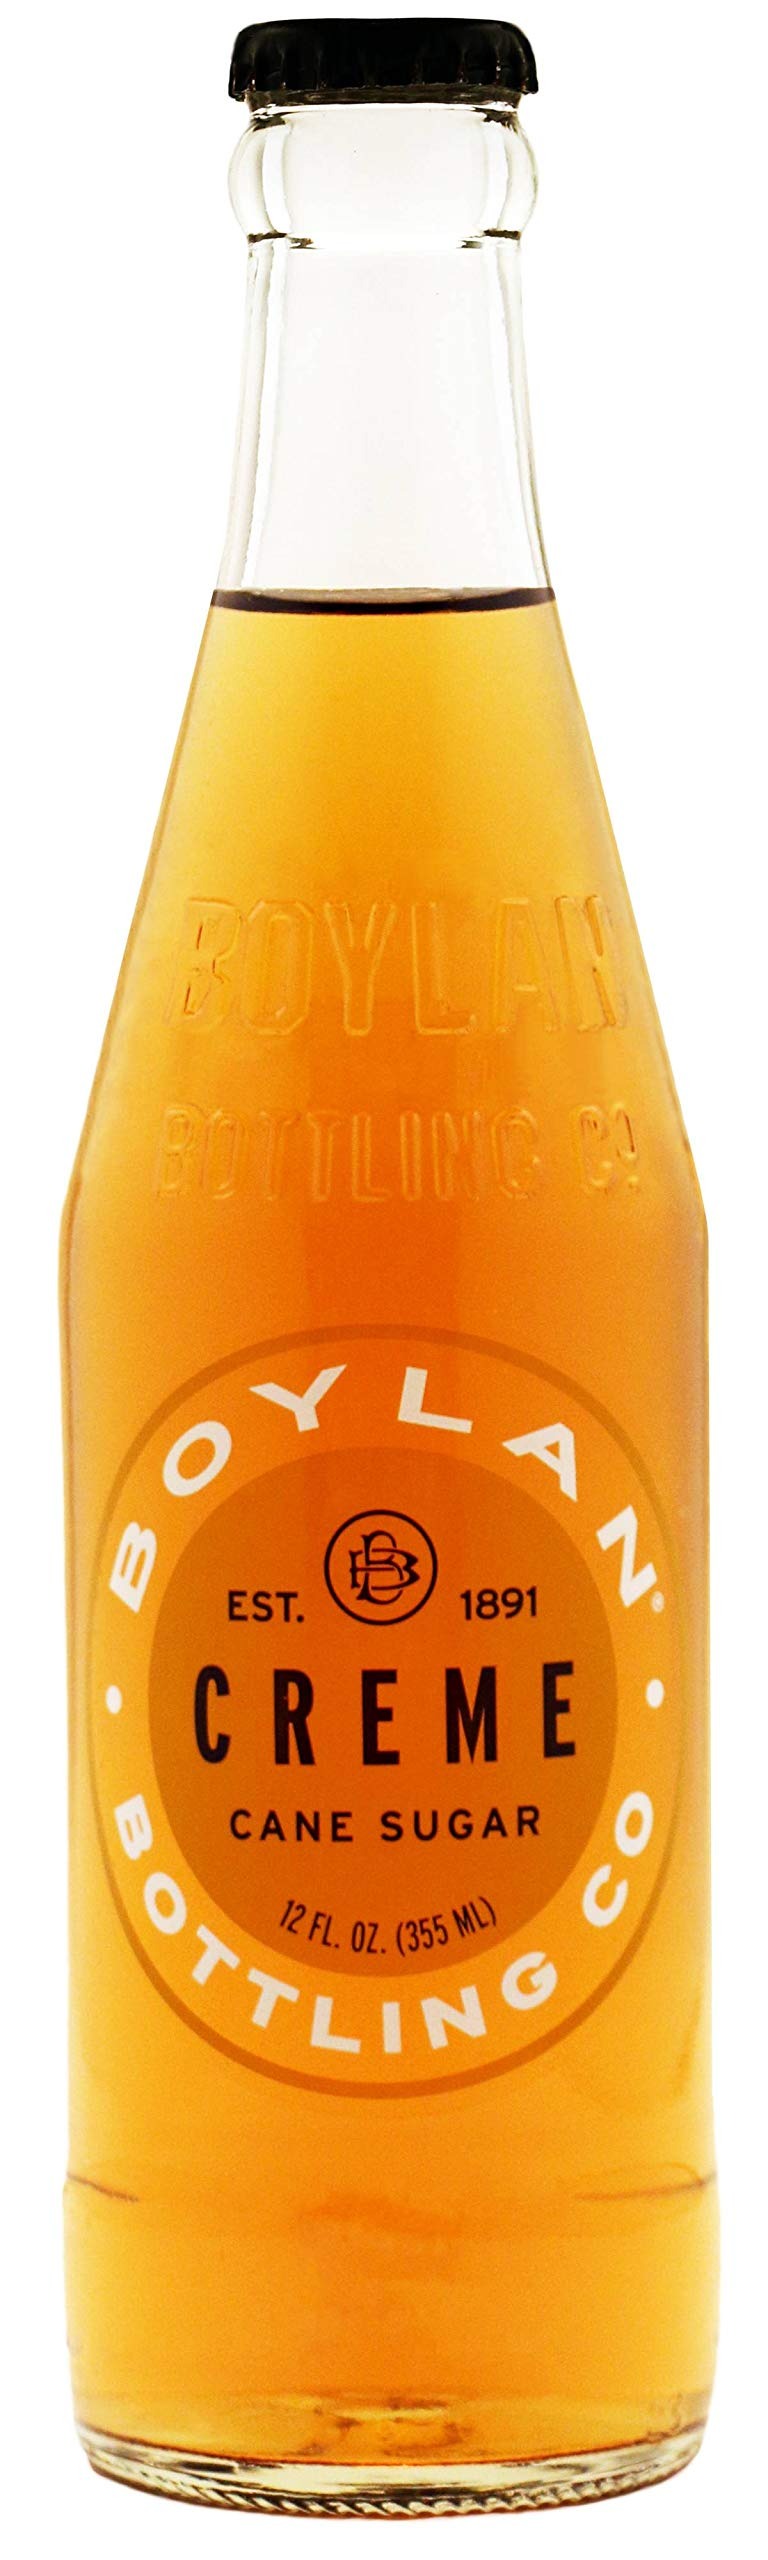
Item Name: Boylan Bottling Co Creme Soda, 12 Ounce -- 24 per case.
Bullet Point 1: Boylan's Creme Soda: A classic cream soda flavor in a 12 ounce bottle
Bullet Point 2: 24 Bottles per Case: Stock up on this delicious soda with 24 bottles per case
Bullet Point 3: Medium Caffeine Content: This soda has a moderate caffeine content to help you stay alert
Bullet Point 4: Adult Soda: This cream soda is made for adults with a medium caffeine content
Bullet Point 5: Boylan's Brand: This soda is from the Boylan Bottling Company, a trusted brand since 1850
Value: 24.0
Unit: Count

Price: 66.98